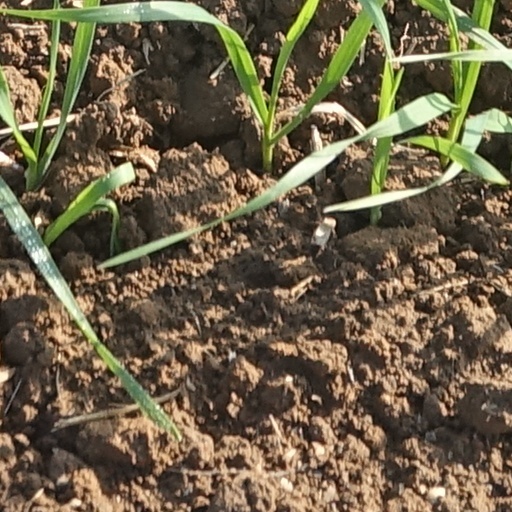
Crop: wheat